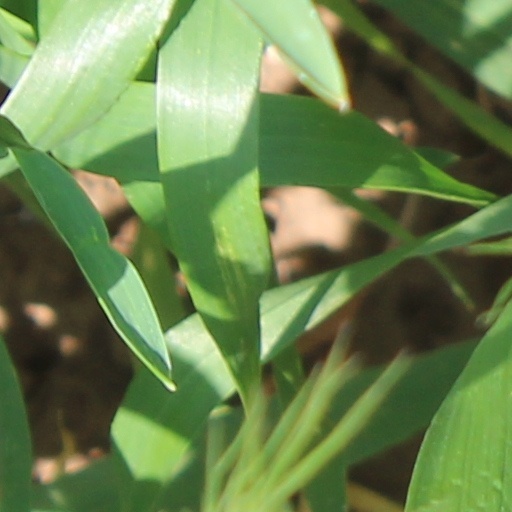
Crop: wheat